Question: Please indicate a possible affordance area of bicycle that can be used for pedaling
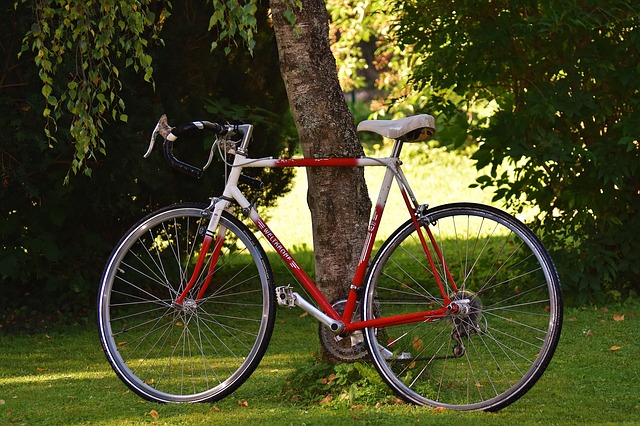
Answer: [270.5, 283, 295.5, 308]